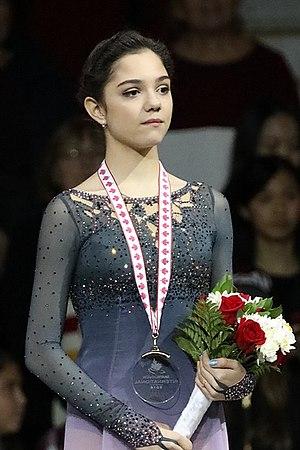
Le Skate Canada est une compétition internationale de patinage artistique qui se déroule au Canada au cours de l'automne. Il accueille des patineurs amateurs de niveau senior dans quatre catégories: simple messieurs, simple dames, couple artistique et danse sur glace.